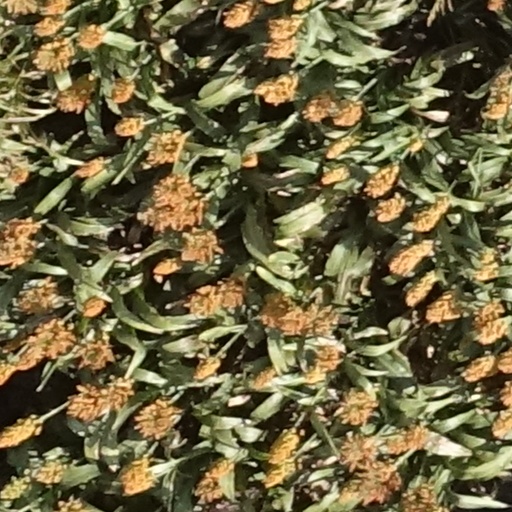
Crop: sorghum